The Child in Time (film)

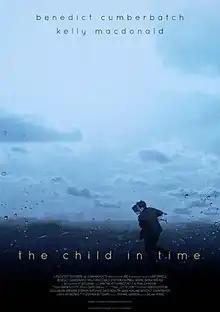
Film poster

The Child in Time is a British television film directed by Julian Farino, adaptation of the 1987 novel of the same name by Ian McEwan. The film premiered on BBC One on Sunday 24 September 2017 and stars Benedict Cumberbatch.